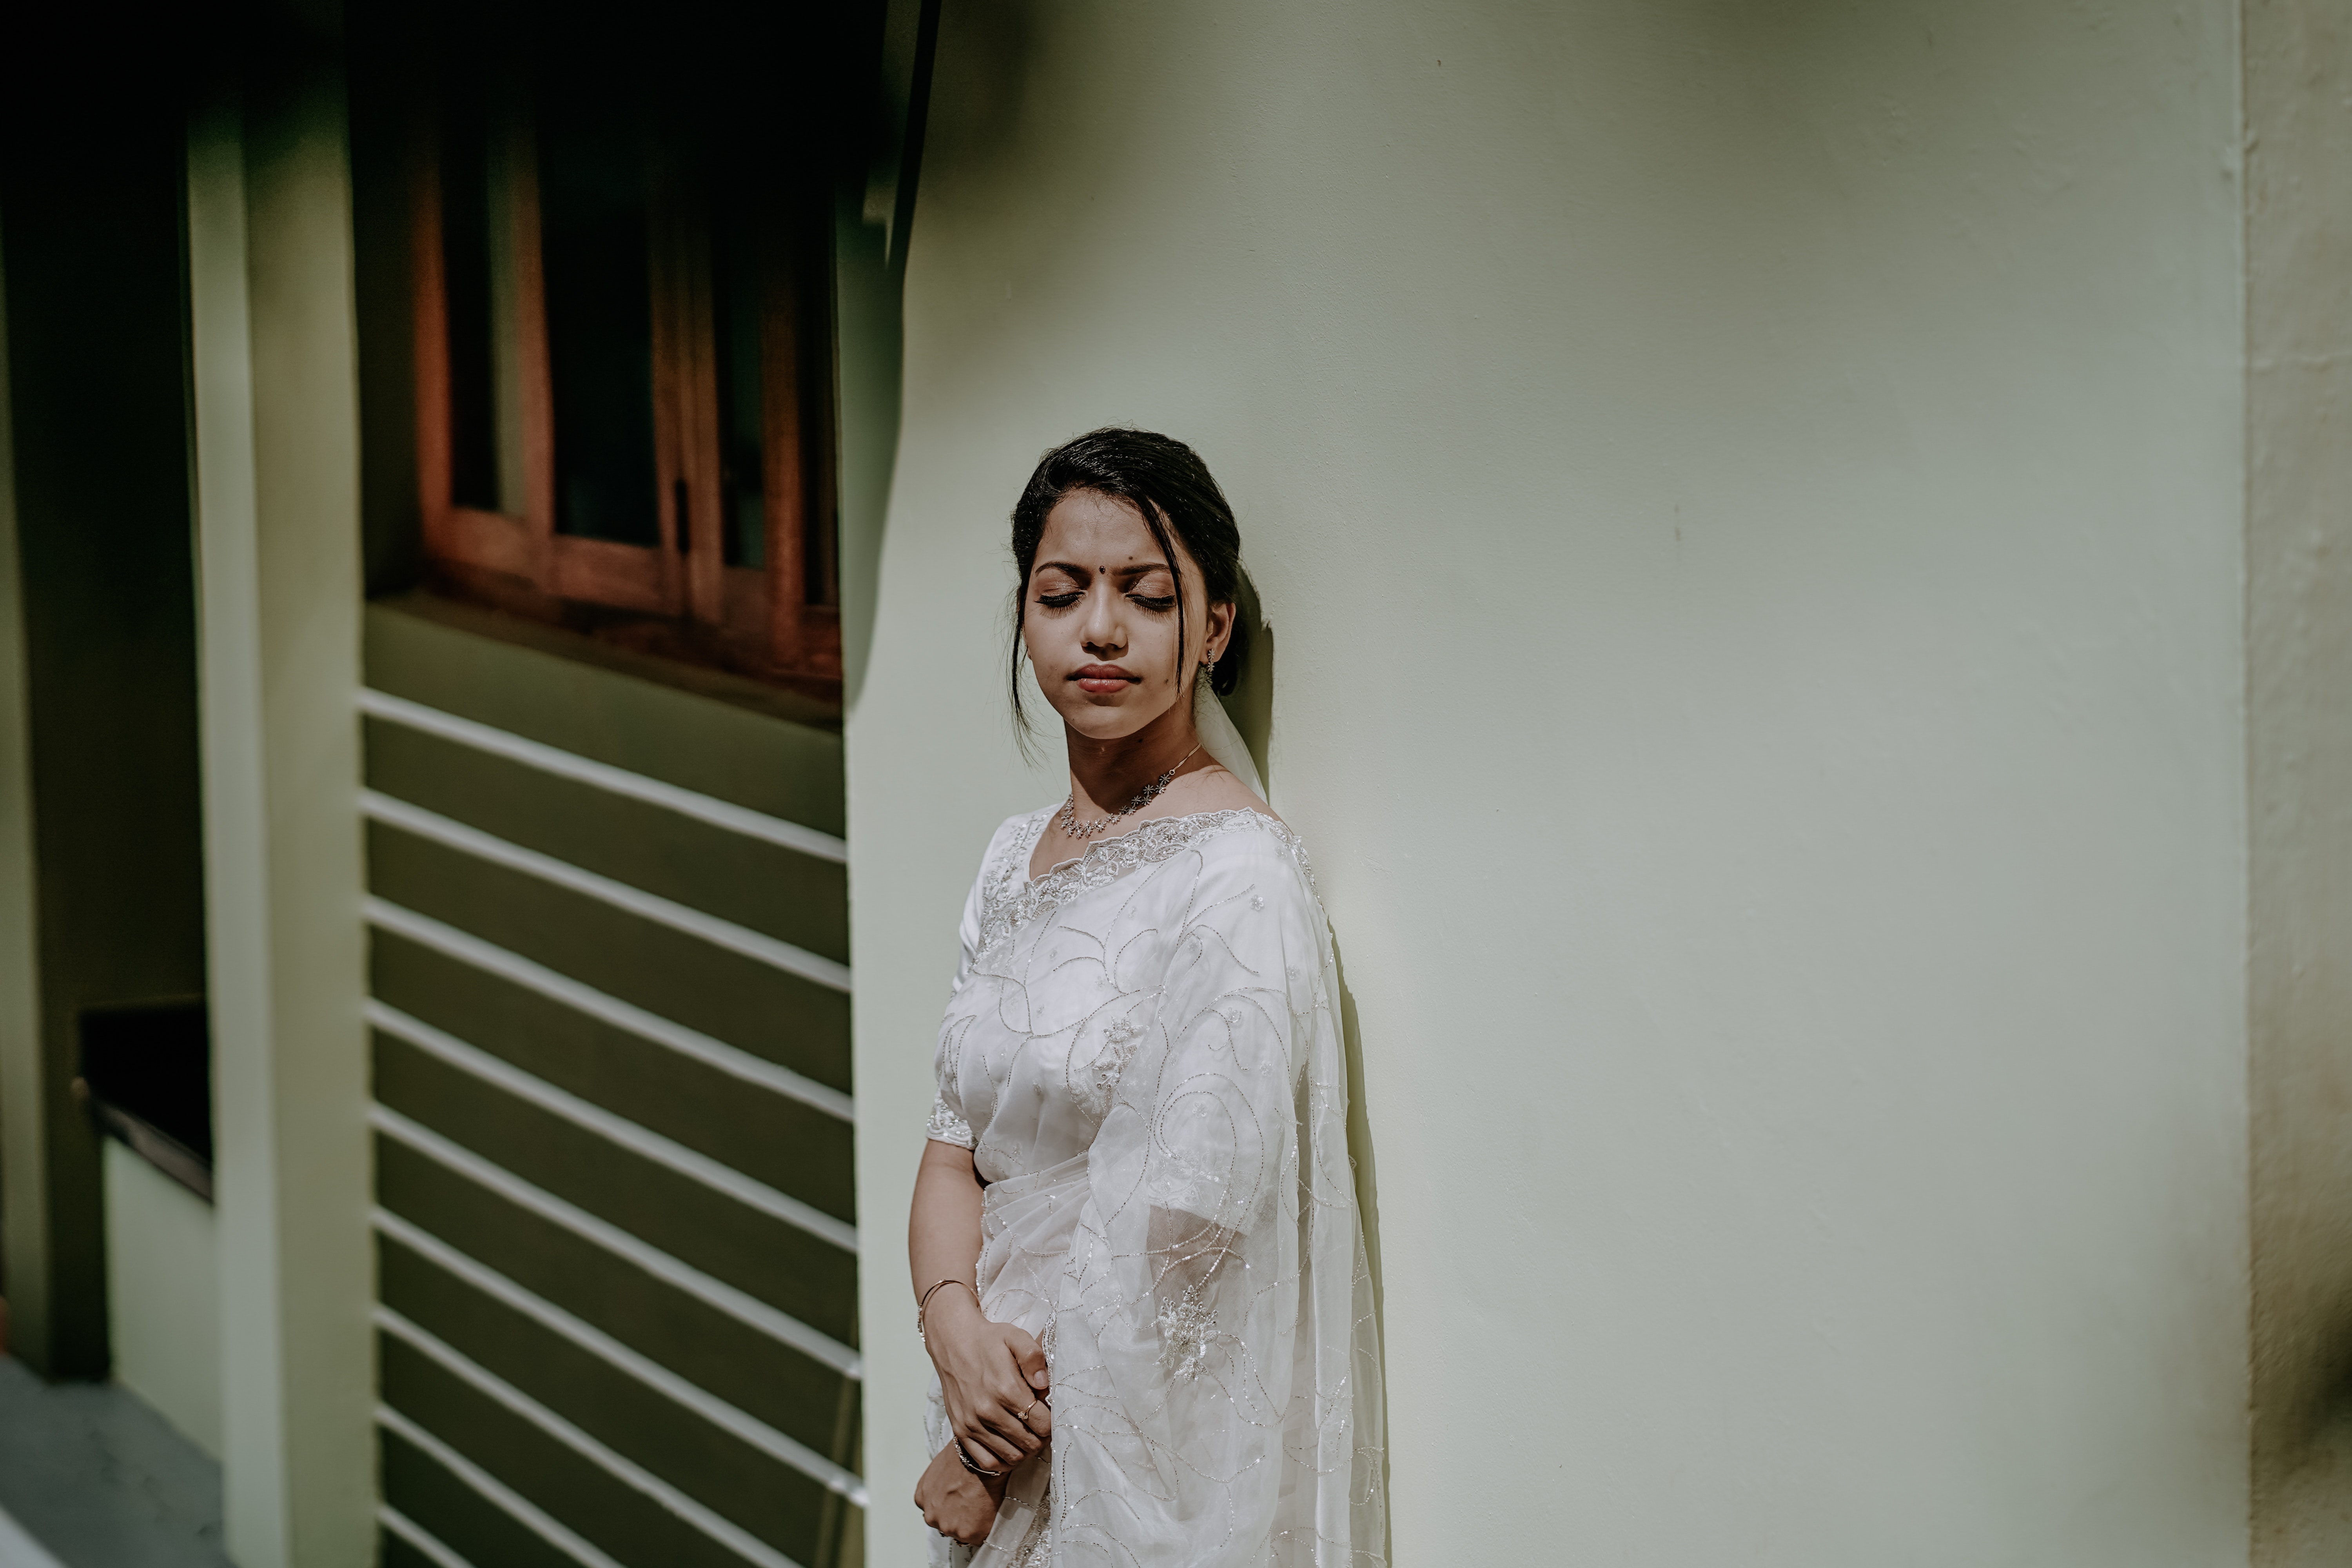
woman, flash photography, sleeve, happy, window, fashion design, wood, formal wear, waist, event, peach, pattern, portrait photography, room, ceremony, bridal accessory, photo shoot, fashion model